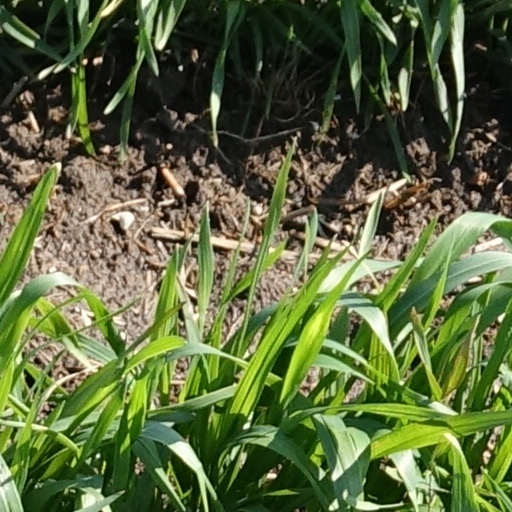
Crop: wheat